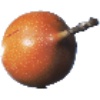
Label: granadilla